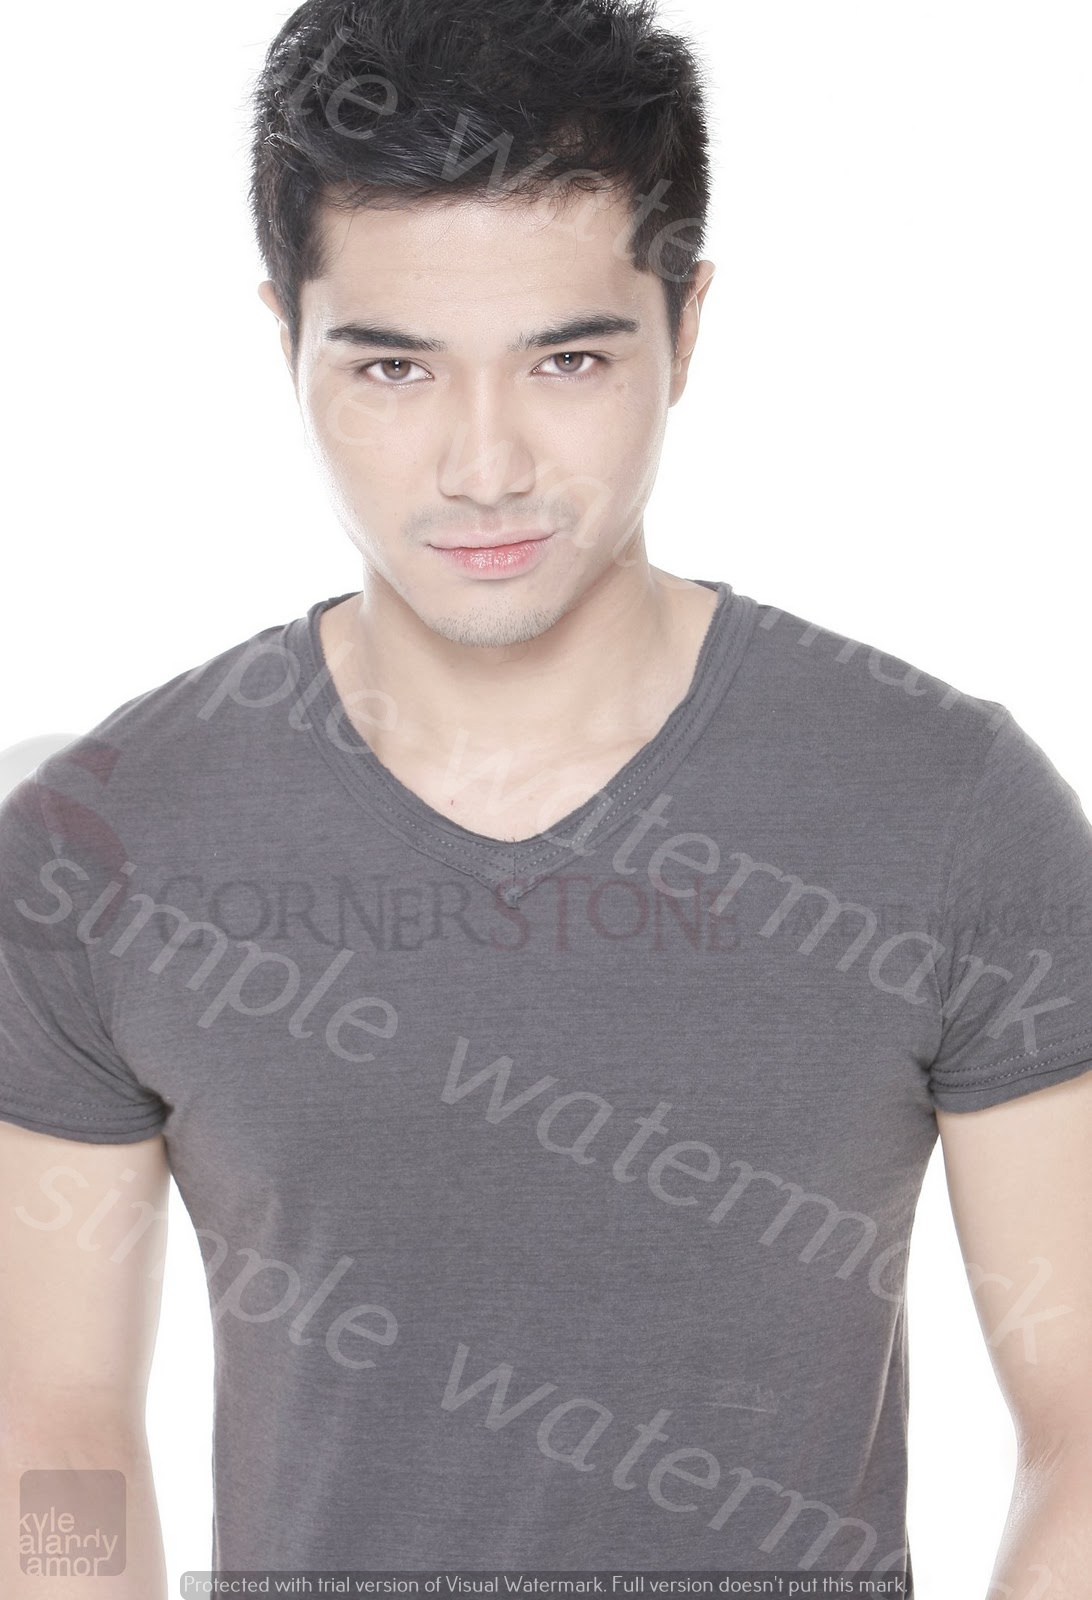
Label: Watermark